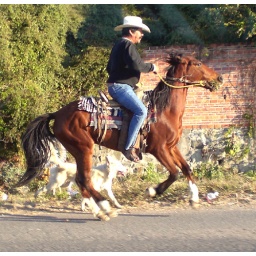
Dog running with horse in Ajijic